Question: What is on the cut piece of paper?
Tambaya: Menene a kan yankakken gutsiren takarda?
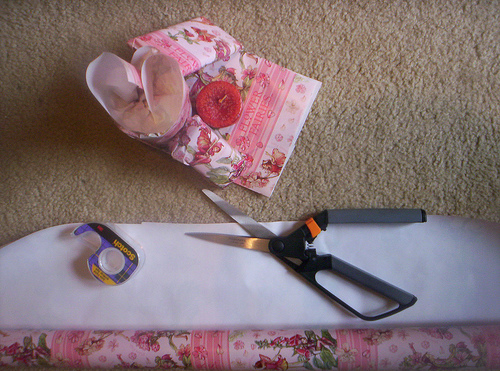
Answer: A candle.
Amsa: Kyandir.